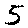
Label: 5